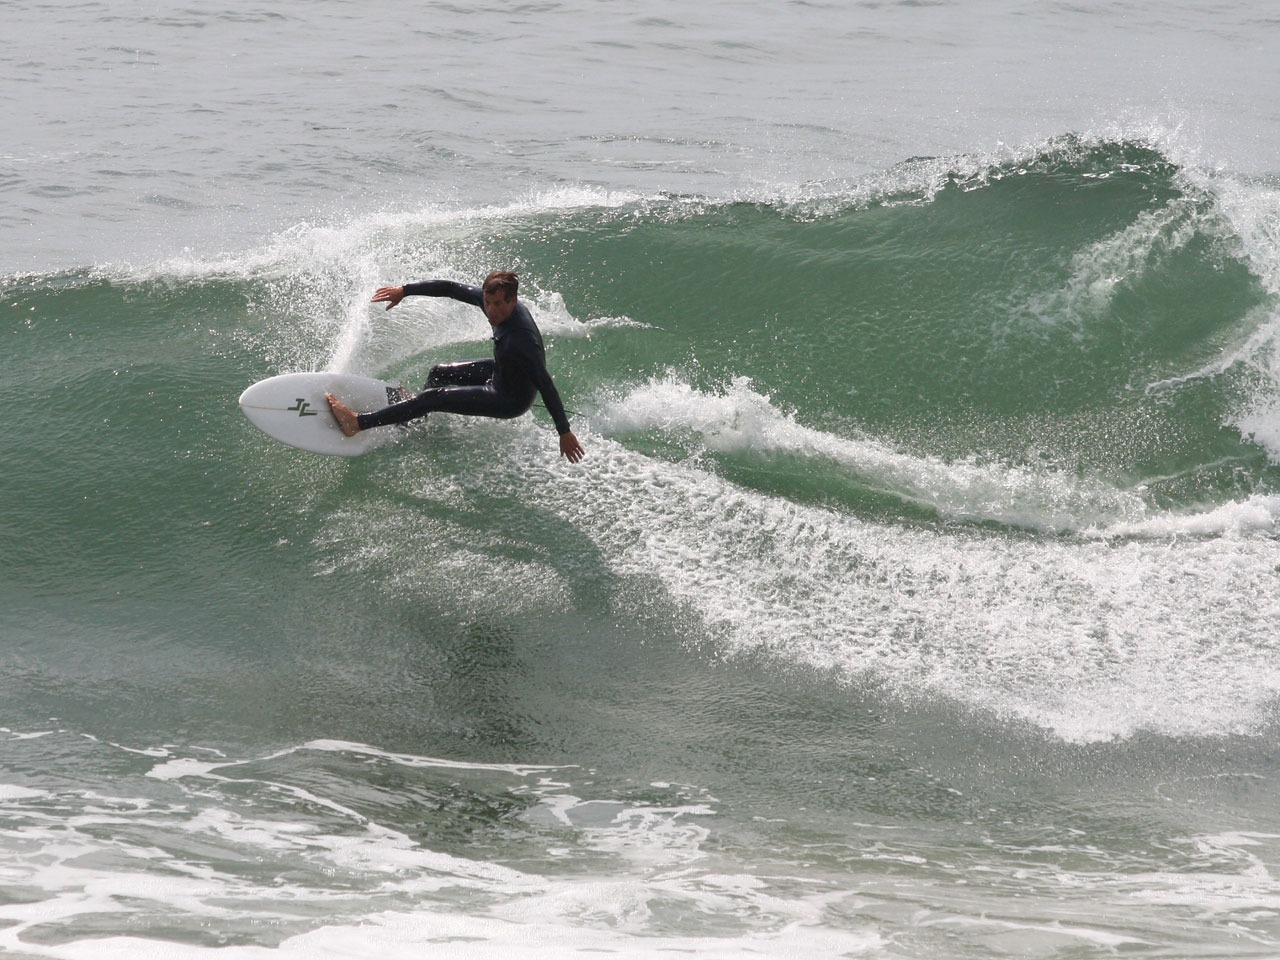
beach, sea, ocean, wave, surfer, surfing, surfboard, extreme sport, california, sports, pacific, huntington, skimboarding, water sport, wind wave, boardsport, surfing equipment and supplies, surface water sports, individual sports, bodyboarding, wakesurfing